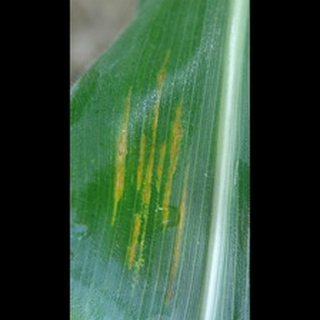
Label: corn_northern_leaf_blight